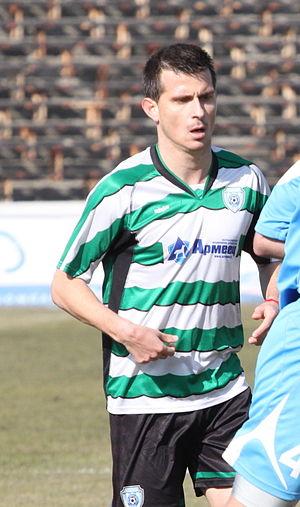
Aleksandar Dragomirov Aleksandrov, né le 13 avril 1986 à Shumen, est un footballeur international bulgare qui évolue au poste de défenseur.